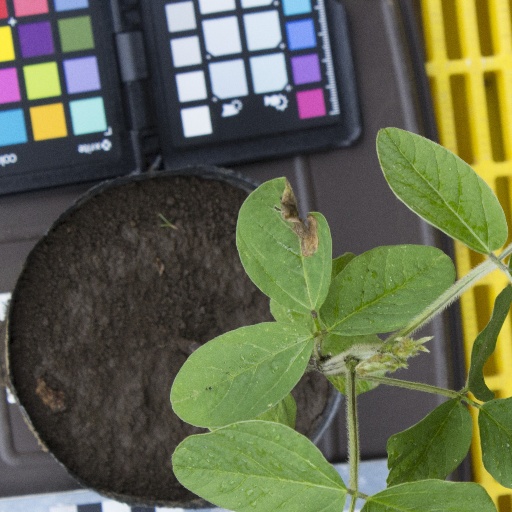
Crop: soybean